Maverick Stadium

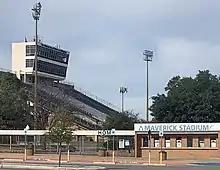
Maverick Stadium's west grandstands and main entrance, viewed from the south parking lot.

Maverick Stadium is composed of five major components, the playing field and track, west stands, east stands, the press box above the west stands and the locker rooms and support space underneath the west stands. The Gilstrap Athletic Center is a stand-alone building directly adjacent to the locker room section, directly north of the west stands. It had housed the entire UTA Athletic Offices, until College Park Center was built in 2012 and most of the Athletic Department moved to the new arena. It does connect to both the locker room and playing field.